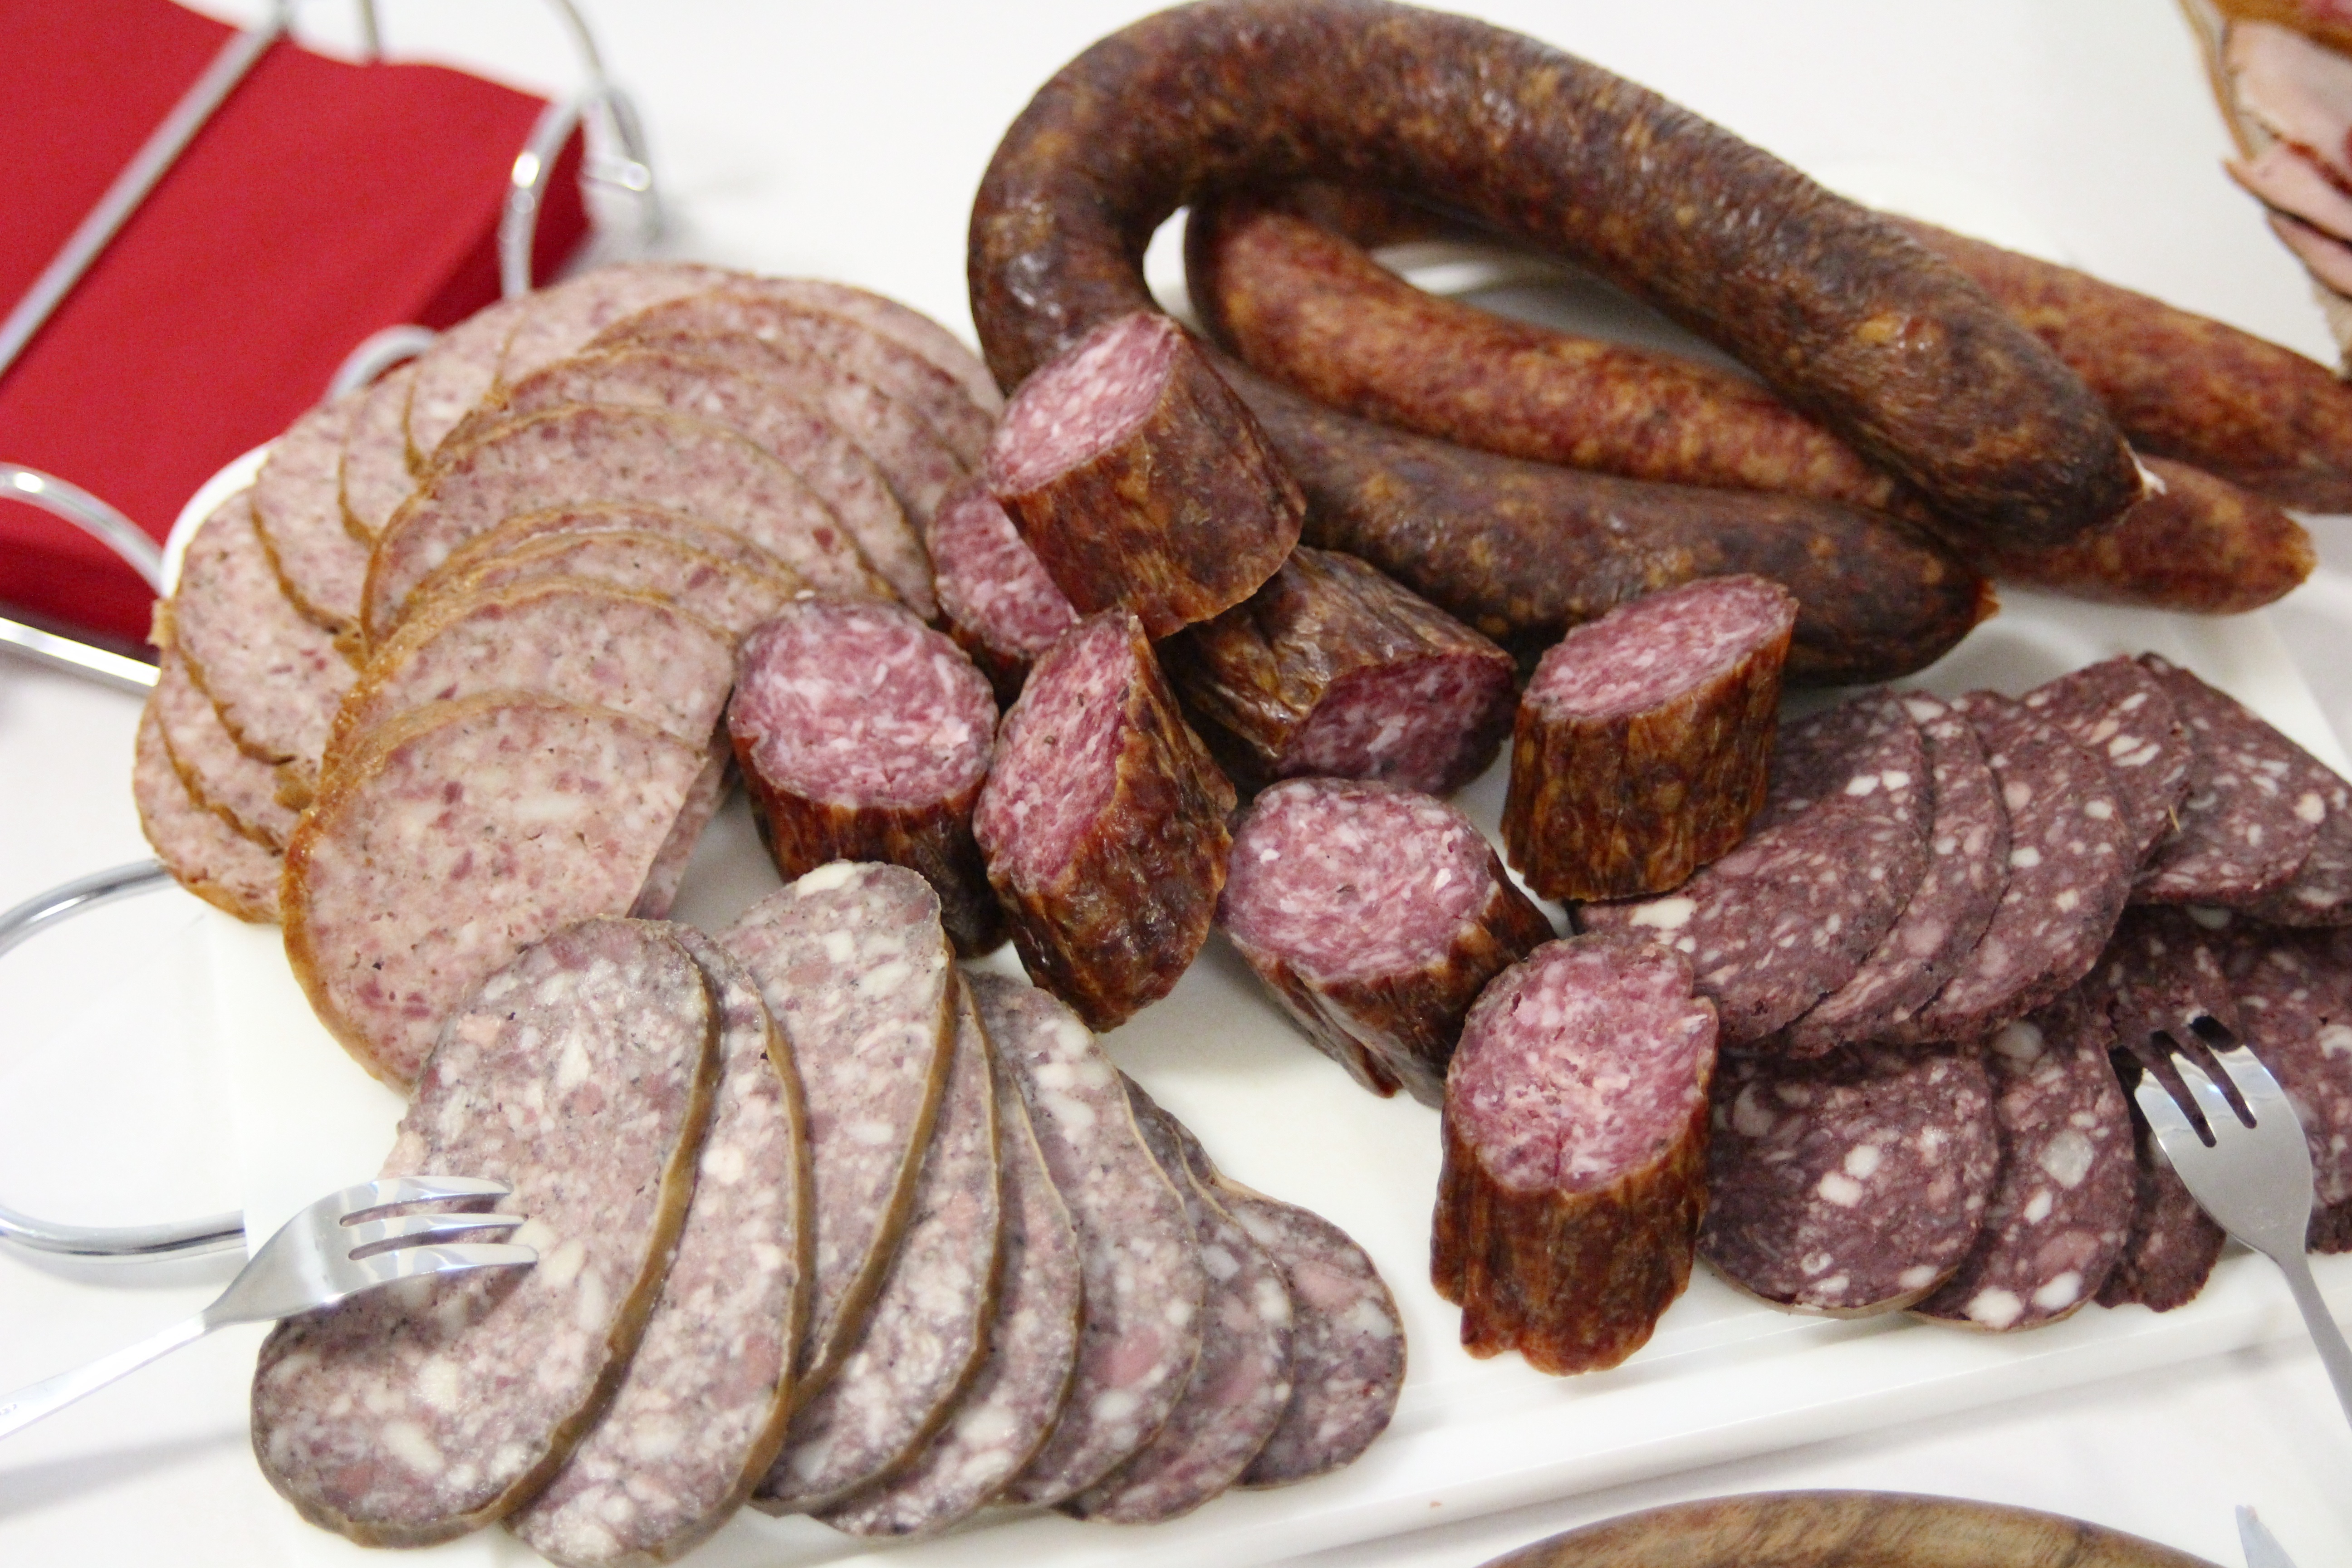
dish, food, cooking, produce, meat, cuisine, sausage, salami, bratwurst, feast, charcuterie, venison, animal source foods, salt cured meat, kielbasa, italian sausage, sujuk, boerewors, longaniza, blood sausage, liver sausage, pig slaughtering